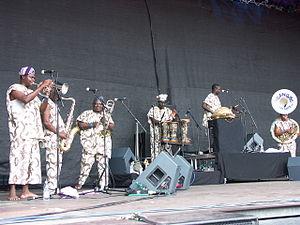
Le Gangbé Brass Band est un orchestre de fanfare du Bénin. Il a été fondé en 1994, de la rencontre de huit musiciens tous originaires de ce pays de la côte ouest-africaine. Ces membres fondateurs avaient auparavant des carrières individuelles ou jouaient dans d’autres groupes de fanfare, en tant qu’instrumentistes. Le groupe est considéré de nos jours comme l’un des plus importants orchestres de cuivres d’Afrique, et est reconnu mondialement pour la qualité et l’originalité de son art.